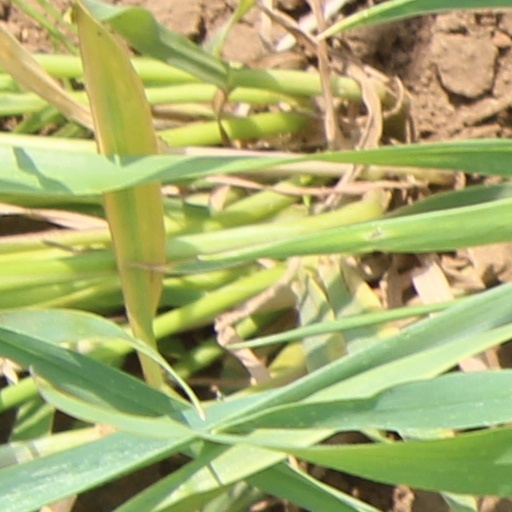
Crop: wheat